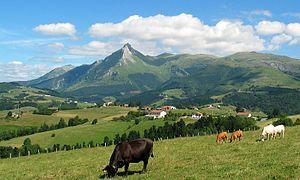
Le tourisme dans la Communauté autonome basque a vu 1 991 790 voyageur en 2009 selon les informations de l'Eustat.
Le mont Txindoki, aussi appelé Larrunarri ou Ñañarri est une montagne du massif d'Aralar, sur la commune basque d'Amezketa, entre les provinces du Guipuscoa et de Navarre, située à 1 346 mètre d'altitude.
Lazkao en basque ou Lazcano en espagnol est une commune du Guipuscoa dans la communauté autonome du Pays basque en Espagne.